Hun Hunahpu

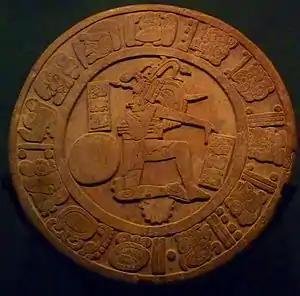

Hun Hunahpu "One Hunahpu" (pronounced ) is a figure of Late Postclassic Maya mythology whose name connects him to the XXth day of the day count, Hunahpu (corresponding to Classic "Ahau" "Lord"). His tale is part of the early-colonial "Popol Vuh" manuscript. According to this source, Hun Hunahpu is the father of the Maya Hero Twins, Hunahpu and Xbalanque. He is also the father of the twins' half-brothers, the patrons of artisans and writers, Hun-Chowen and Hun-Batz. Hun Hunahpu is paired with his brother, Vucub-Hunahpu "Seven Hunahpu". These two brothers of the generation preceding that of the hero twins were tricked into the Dark House by the lords of the Underworld (Xibalba) and sacrificed. Hun Hunahpu's head was suspended in a trophy tree and changed to a calabash. Its saliva (i.e., the juice of the calabash) impregnated Xquic, a daughter of one of the lords of Xibalba. She fled the Underworld and conceived the Twins. After defeating the Underworld lords, the twins recovered the remains of their father and their father's brother, but could not resuscitate them.